Heron Quays

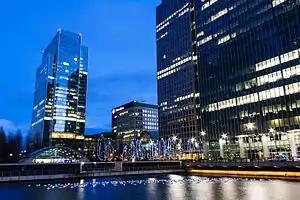
Heron Quays looking down Bank Street from Canary Wharf

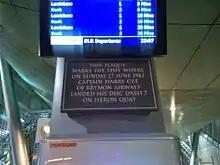
Plaque at commemorating the landing by Captain Harry Gee at Heron Quays in 1982

Heron Quays is an area of the Canary Wharf development on the Isle of Dogs, part of the London Docklands. It is served by a railway station on the London Docklands Light Railway network, Heron Quays DLR station, which was moved south after the development was expanded.